William McCutcheon

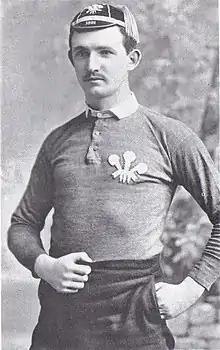
McCutcheon in Welsh jersey

William McCutcheon (second ¼ 1870 – 3 July 1949) was a Welsh international rugby wing who played club rugby in the union code for Swansea, and represented Oldham under the league code. McCutcheon was capped for the Wales national rugby union team seven times between 1891 and 1894. In 1893 he was a member of the first Welsh Triple Crown winning team.